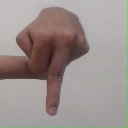
अक्षर: प